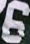
Number: 6